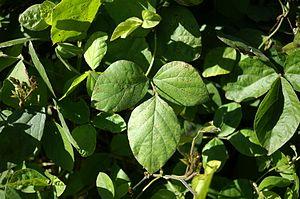
Neonotonia wightii, aussi appelé Soja pérenne, est une espèce de plantes de la famille des Fabacées.